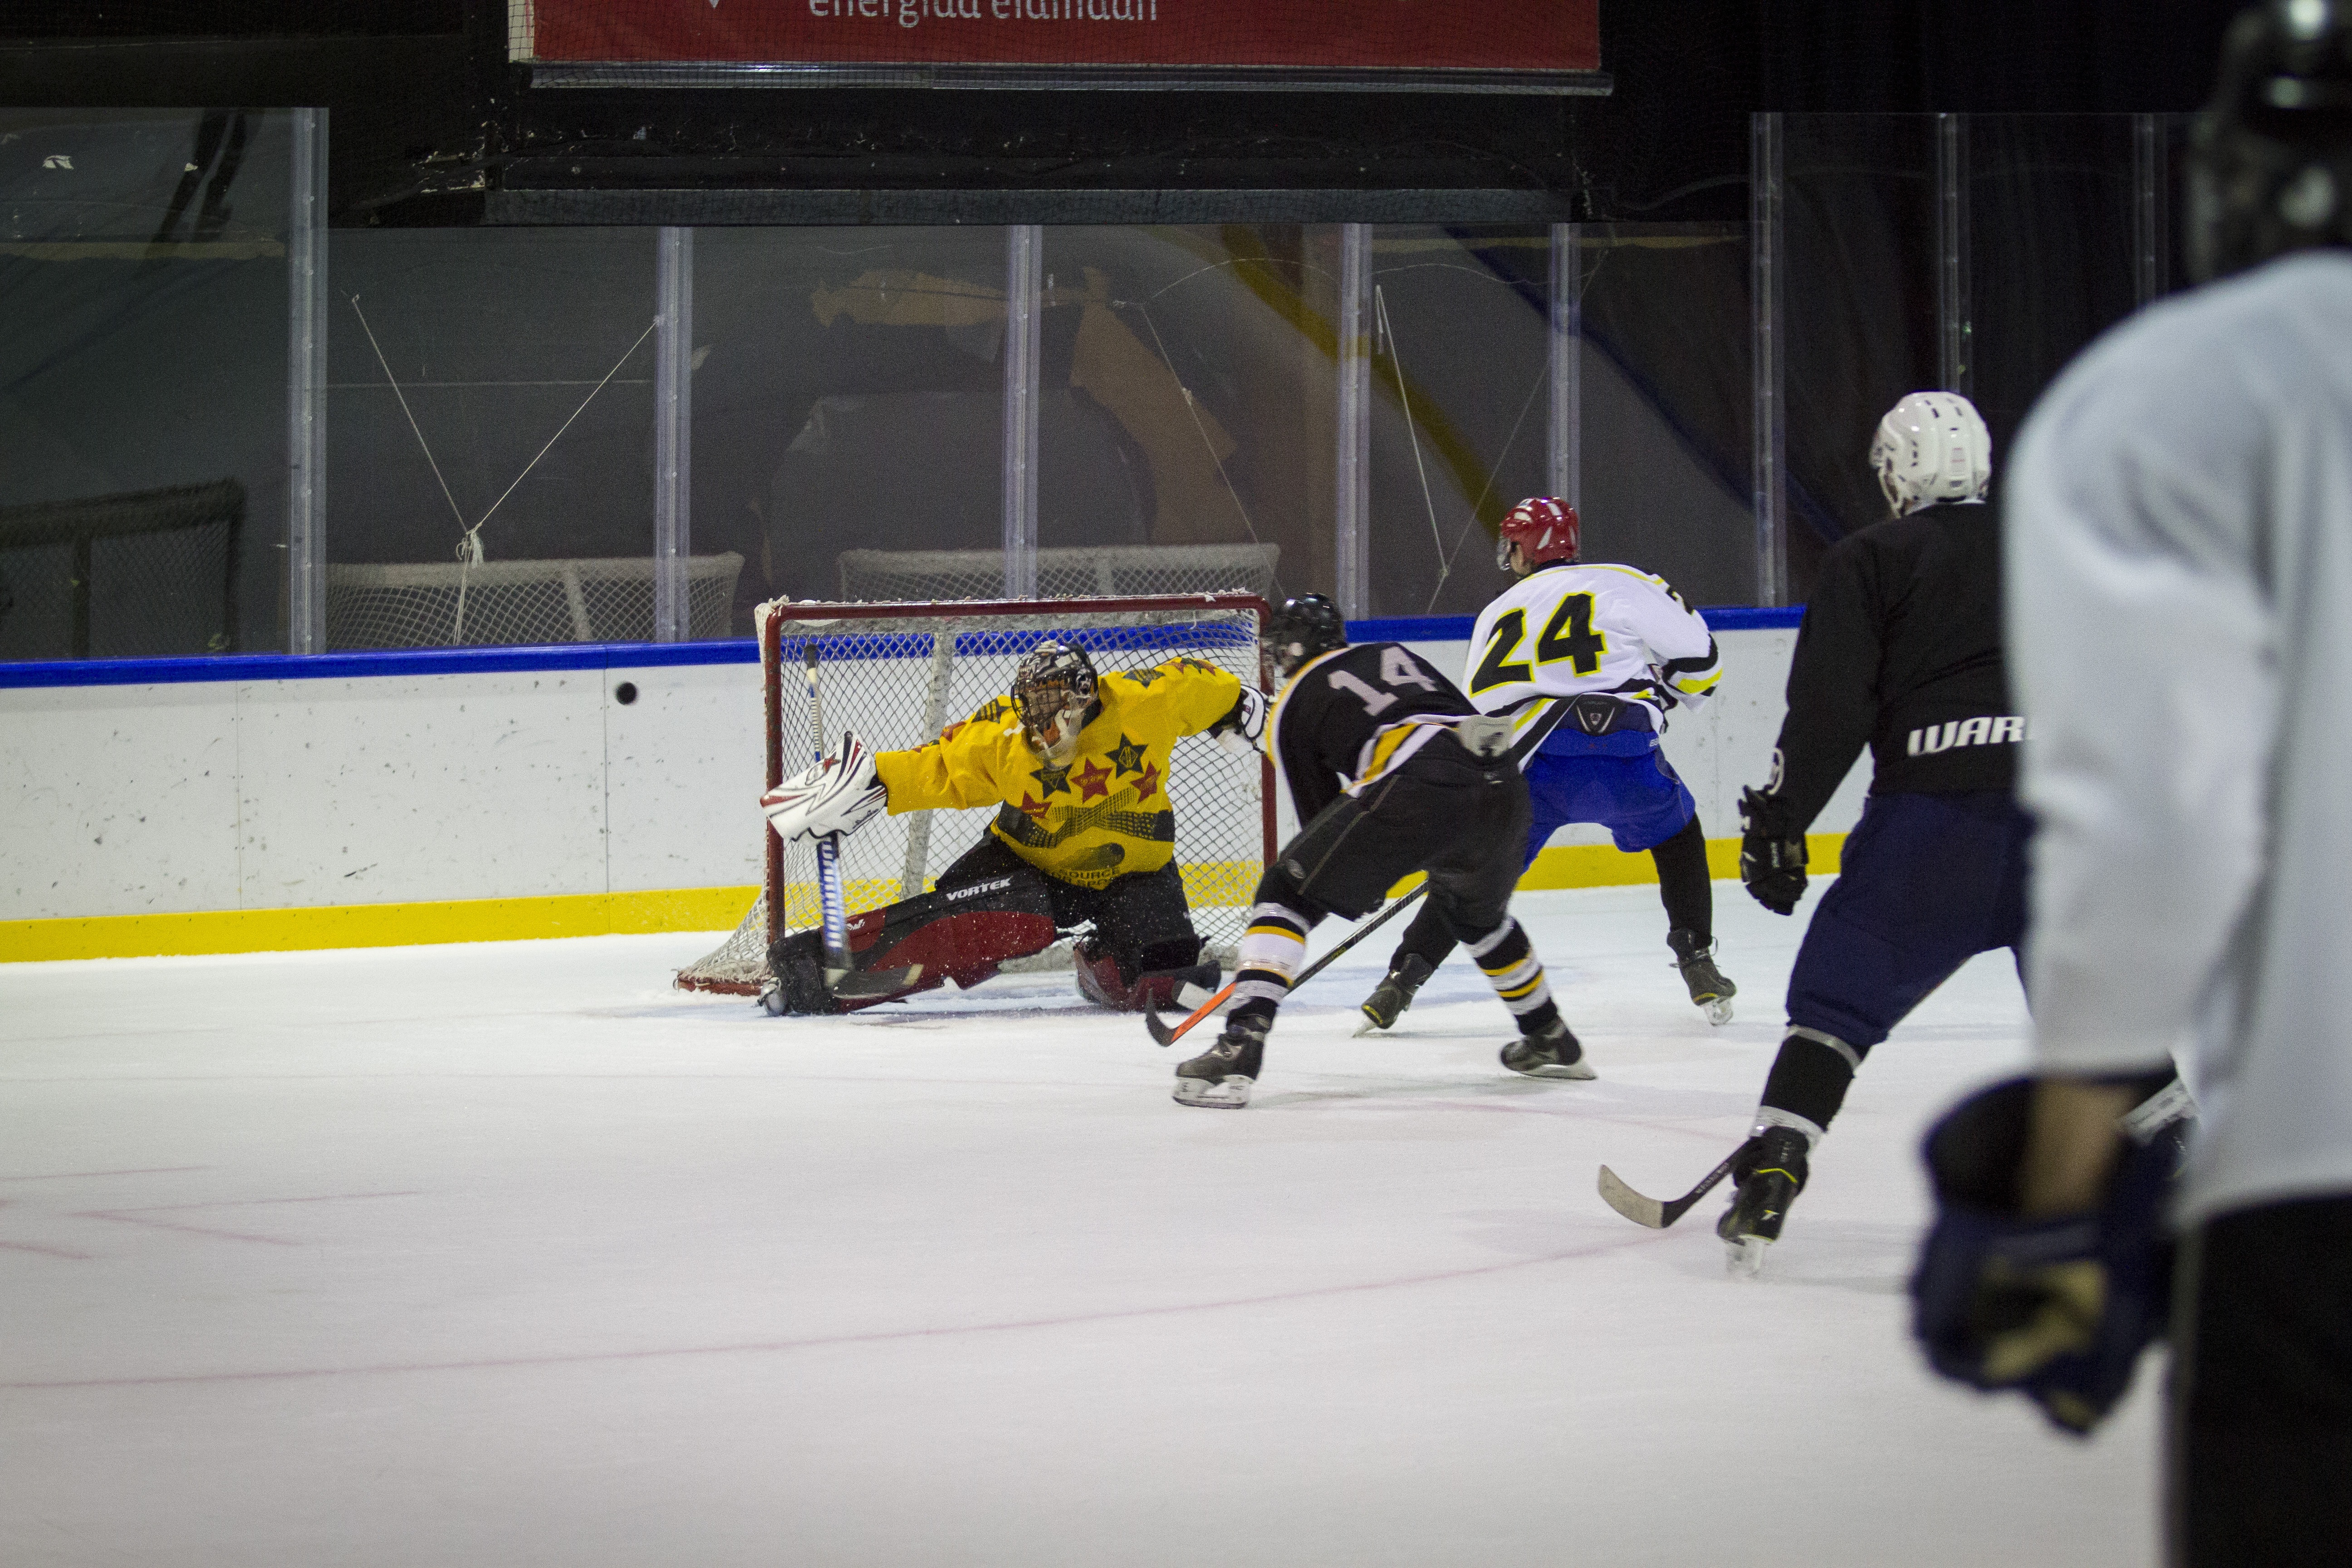
game, ice, ice hockey, hockey, team, sports, players, the goalkeeper, the objective of, score from, a washing machine, ice hockey racquet sports, ball game, team sport, roller in line hockey, stick and ball games, ice hockey position, bandy